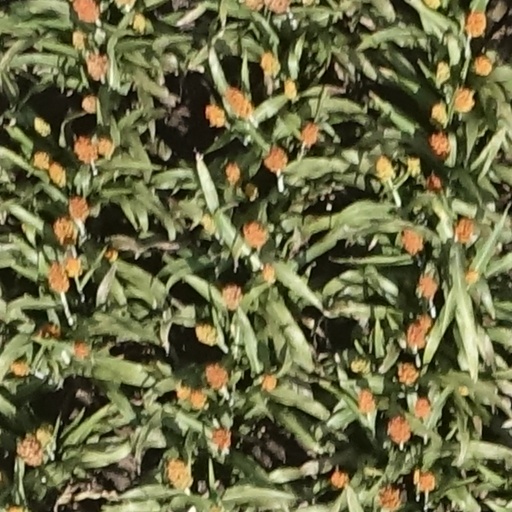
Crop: sorghum